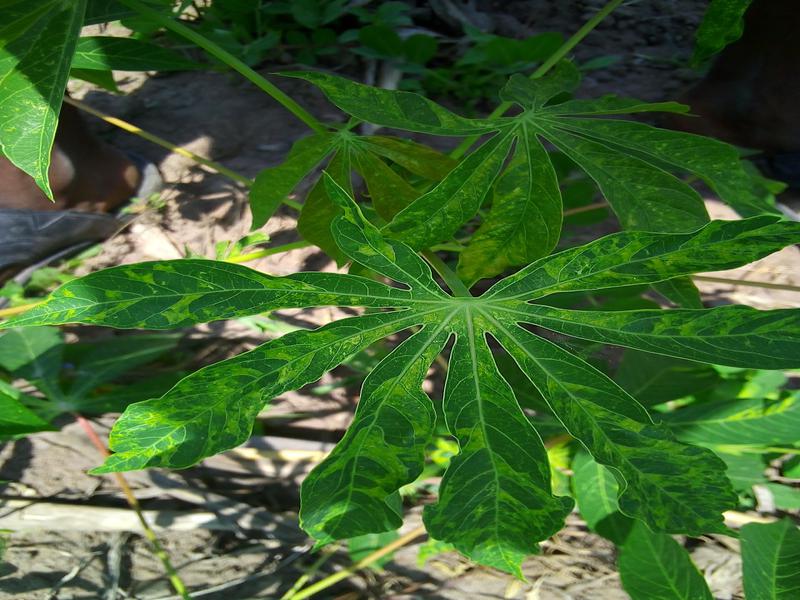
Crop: cassava
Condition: mosaic_disease